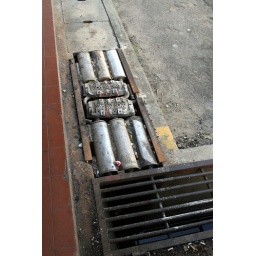
They filled in the hole in the sidewalk with car parts.